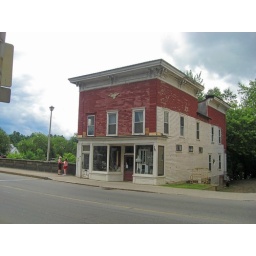
Old house by the river